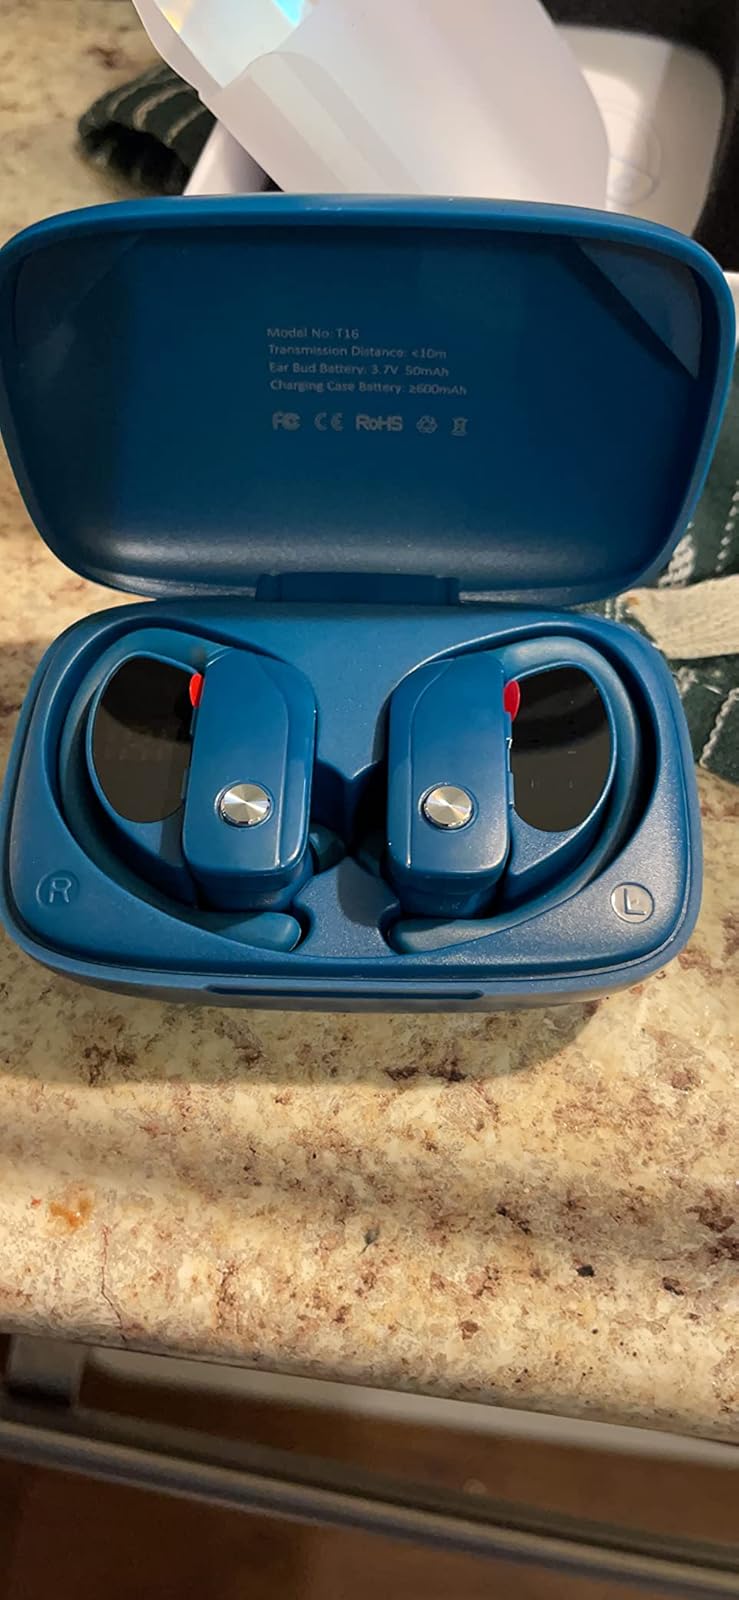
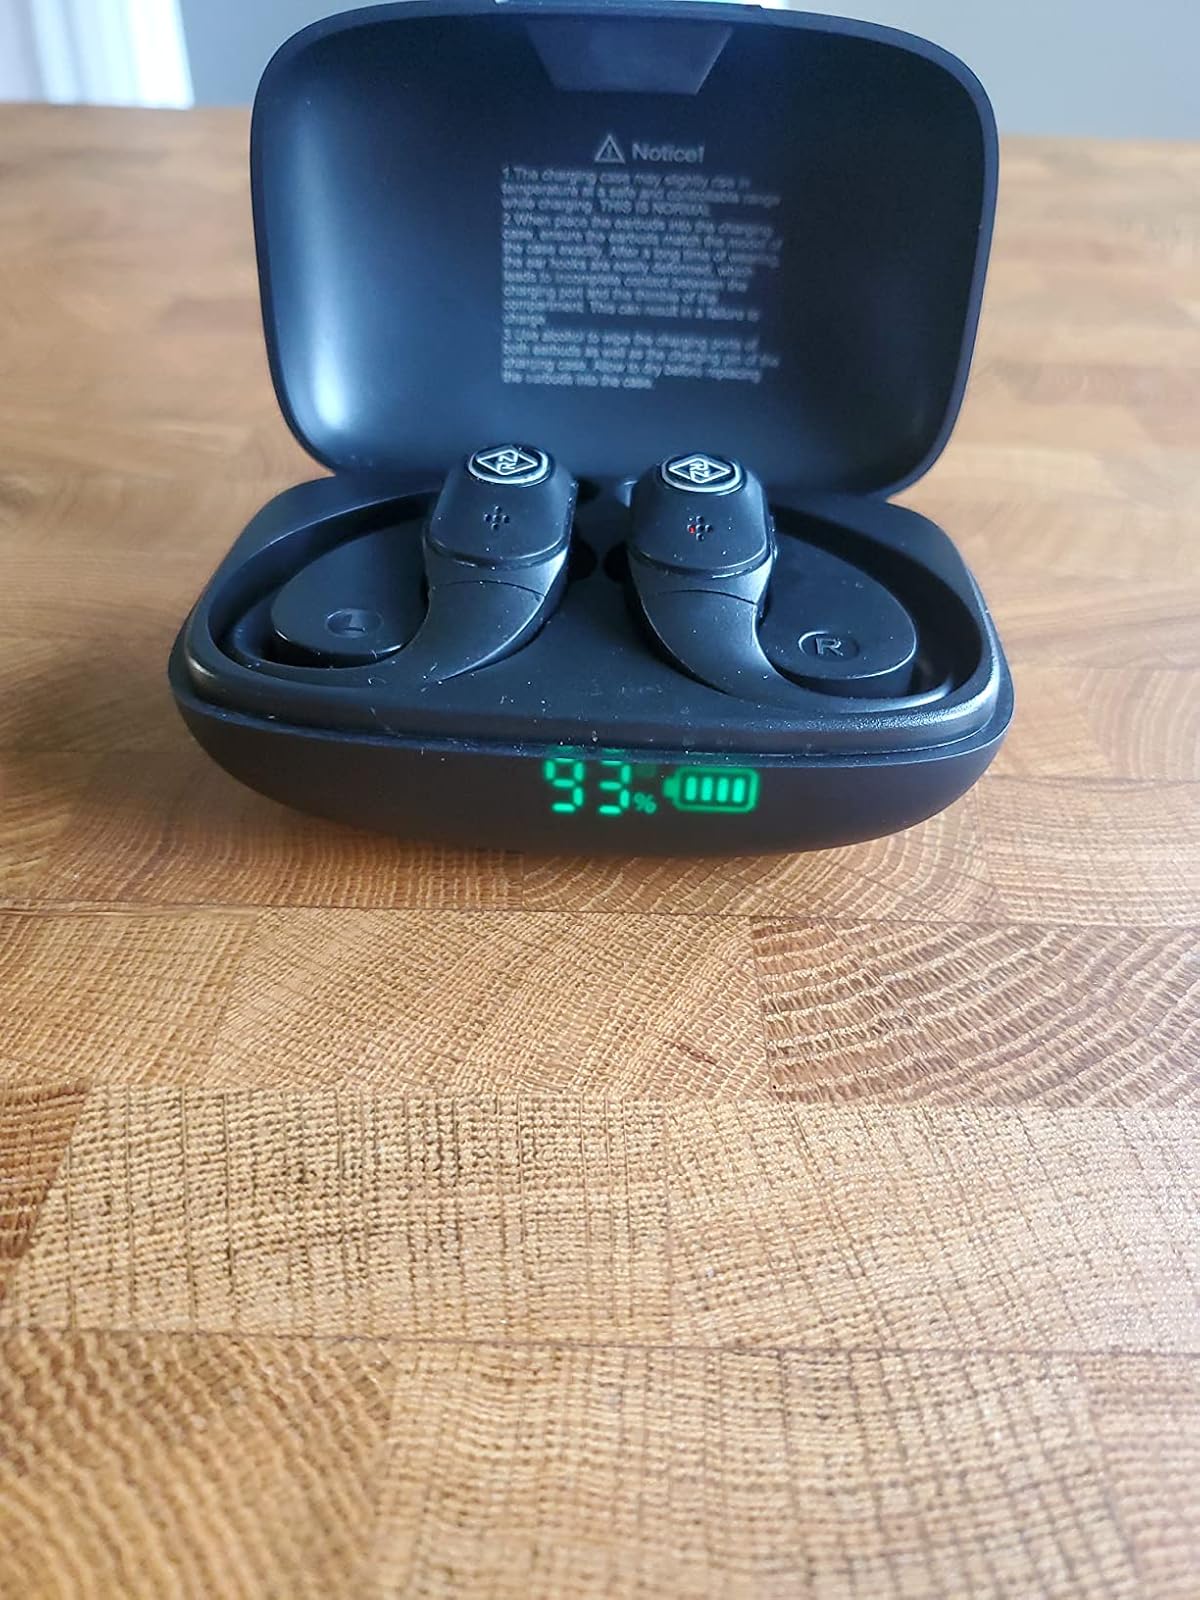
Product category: earbuds
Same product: no